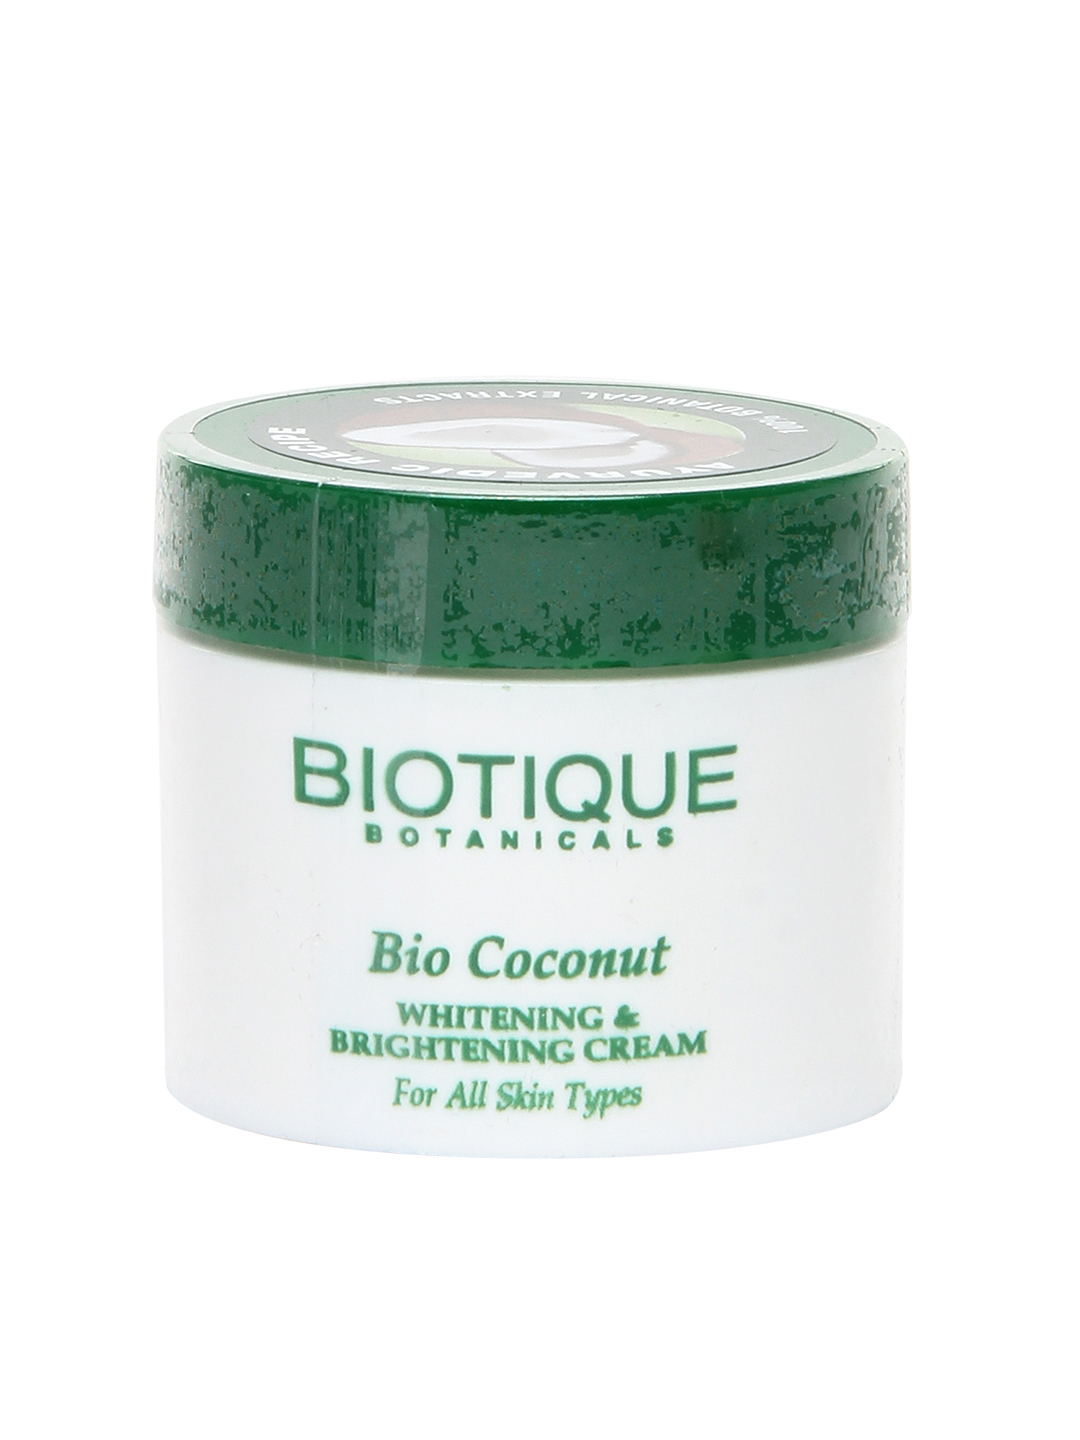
Biotique Bio Coconut Whitening & Brightening Cream
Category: Personal Care / Skin / Face Moisturisers
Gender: Women
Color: Green
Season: Spring 2017
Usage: NA